Golden Triangle Special Economic Zone

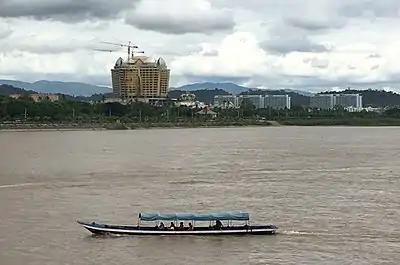
The Golden Triangle Special Economic Zone by the banks of the Mekong River

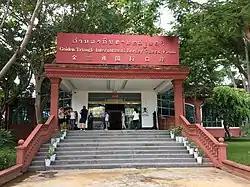
The Sam Liam Kham immigration checkpoint located in the zone, catering to boat passengers from Sop Ruak.

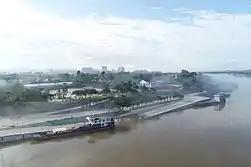
A port in Golden Triangle Special Economic Zone

The Golden Triangle Special Economic Zone (abbreviated GTSEZ) is located along the Mekong River in the Ton Pheung District of Bokeo Province in Laos. The zone has an area of about 3,000 hectares and was created in 2007 by the Lao government together with the Chinese-owned Hong Kong-registered company Kings Romans Group with the formulated hope of generating economic development.